Question: Please indicate a possible affordance area of baseball bat that can be used for holding
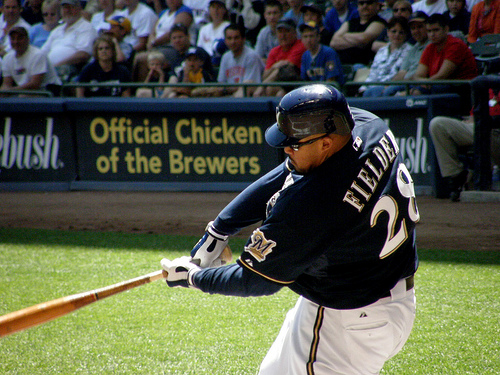
Answer: [138.973, 246.919, 230.338, 286.017]